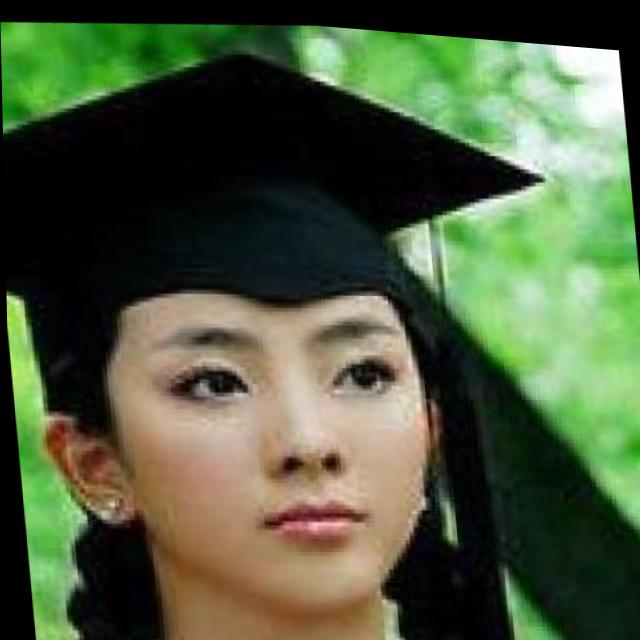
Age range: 21-44